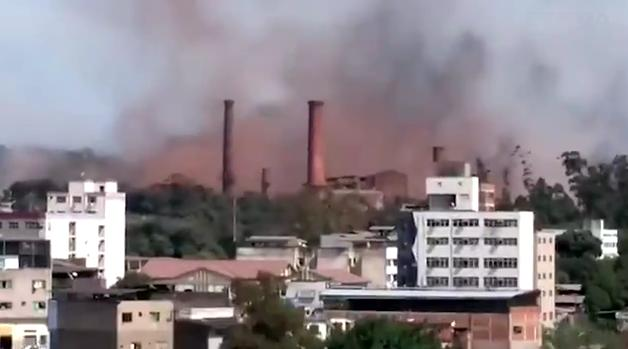
Fire: no
Smoke: yes